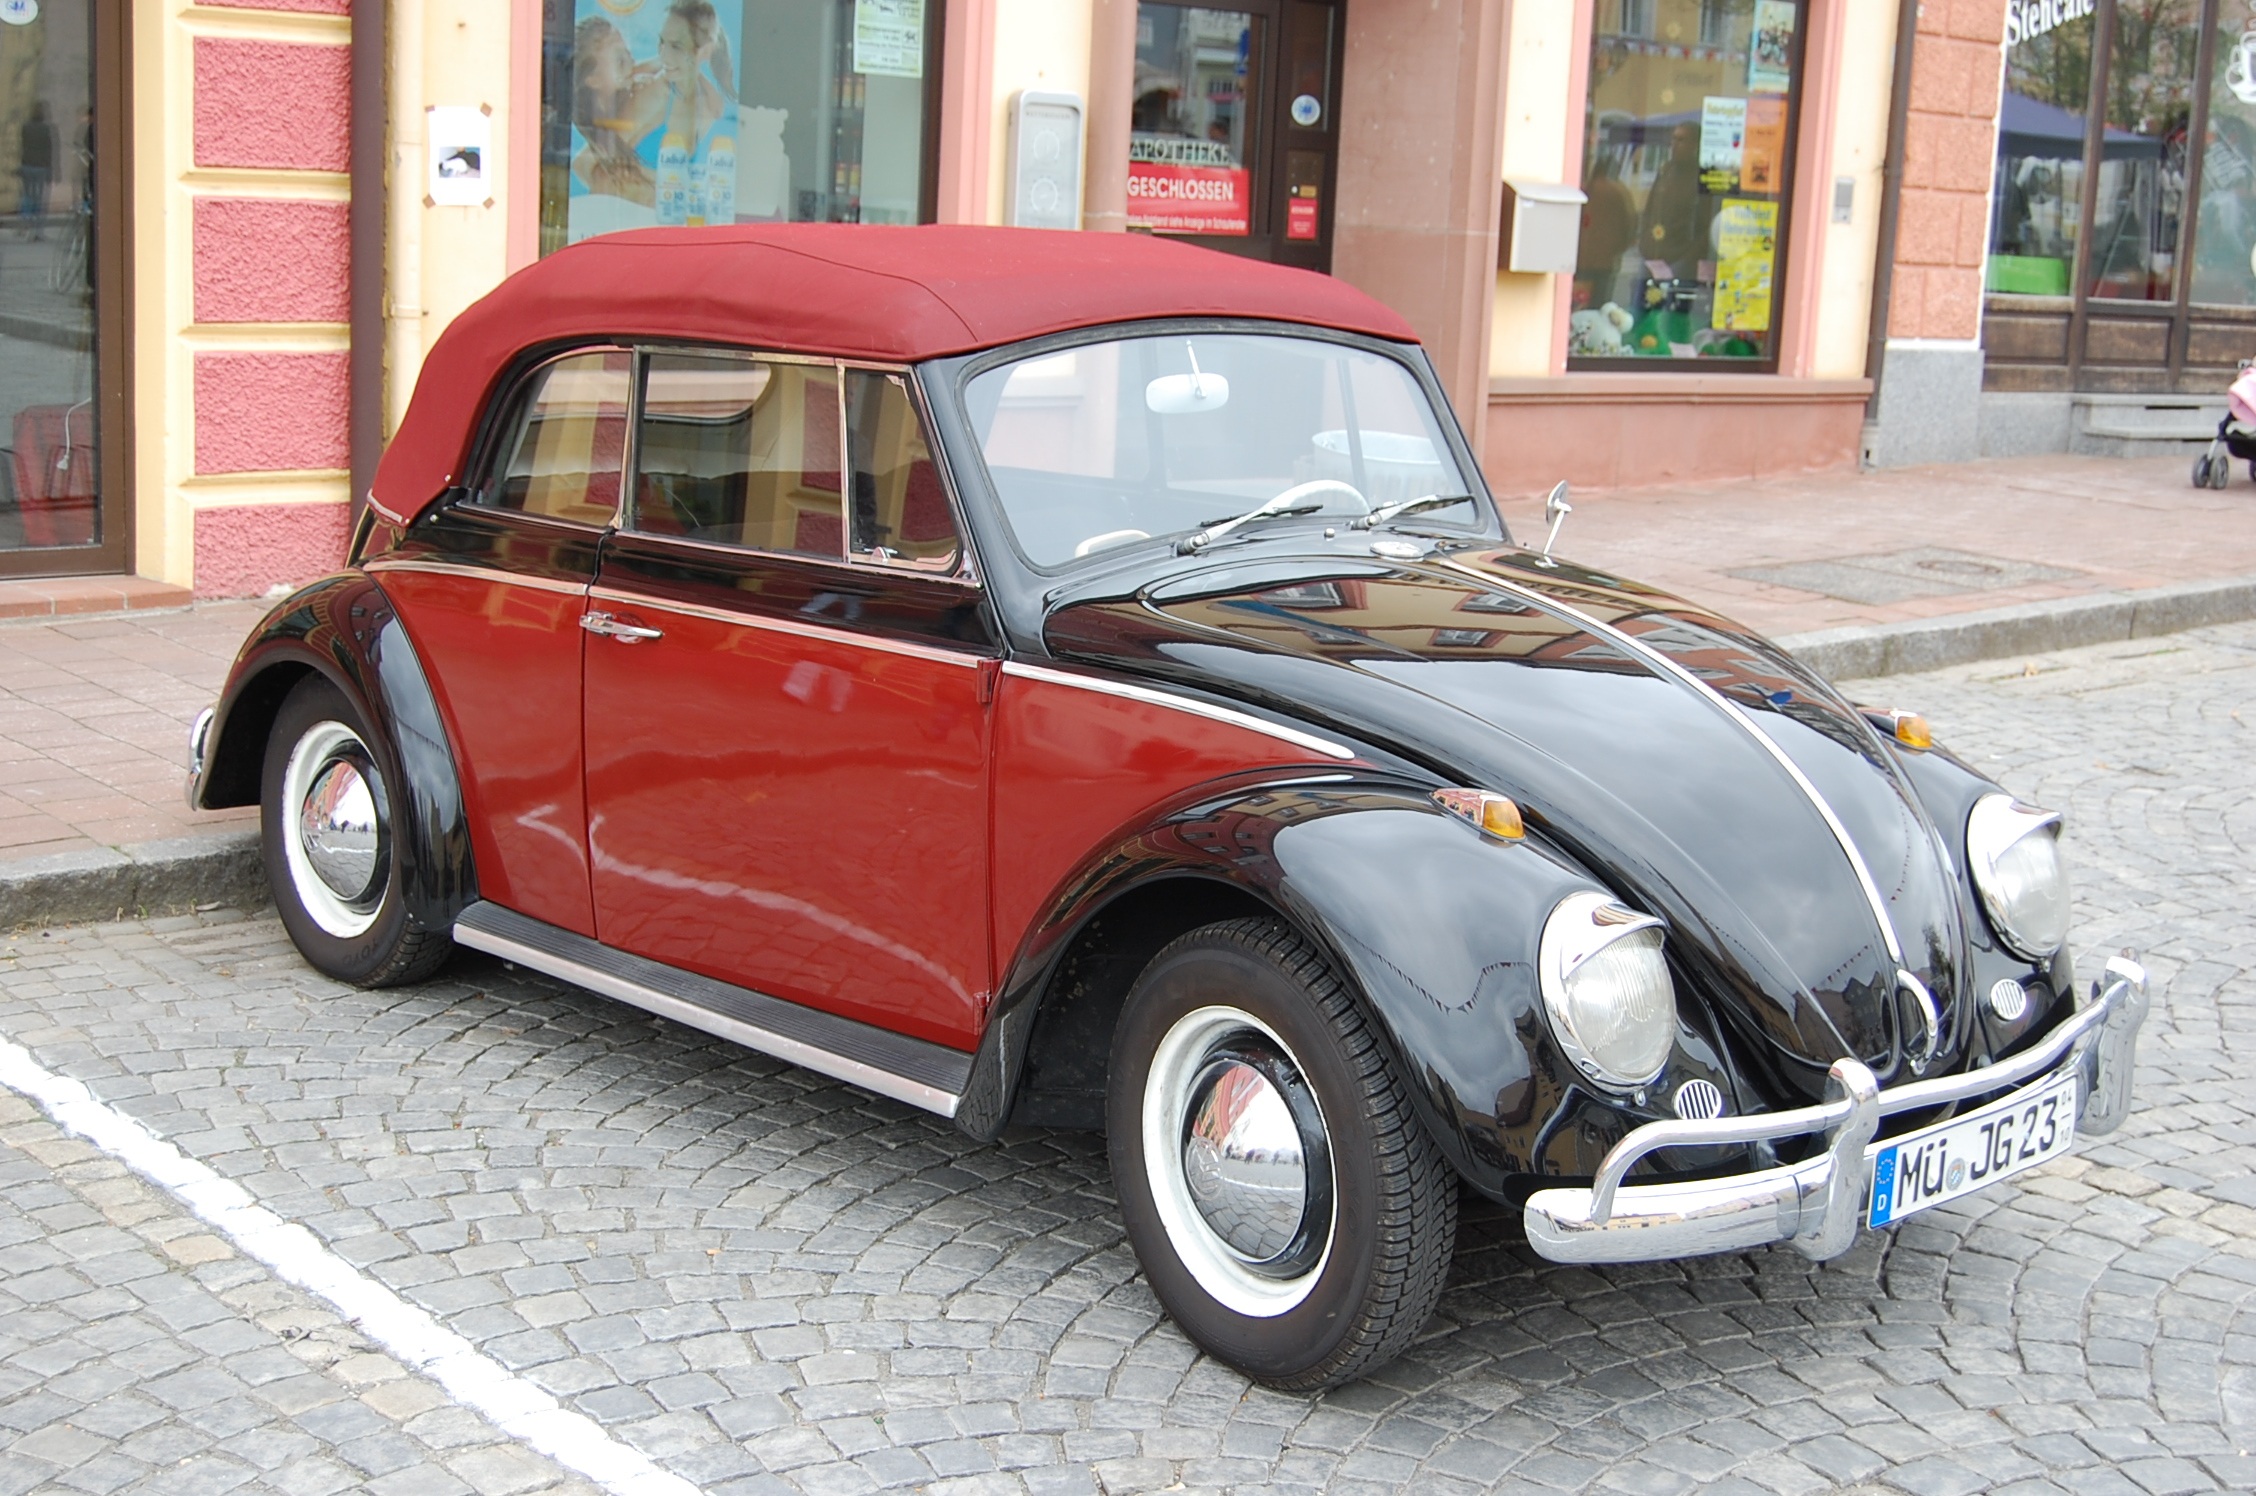
car, wheel, volkswagen, vehicle, auto, vw beetle, sedan, oldtimer, antique car, city car, land vehicle, volkswagen beetle, automobile make, automotive exterior, compact car, mid size car, subcompact car